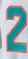
Number: 2